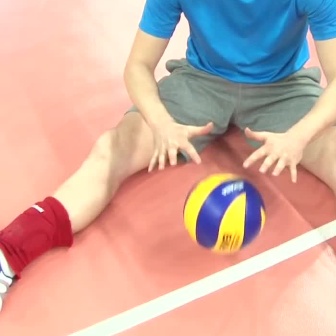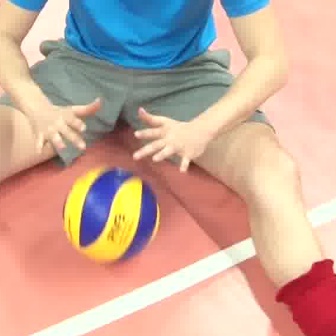
  Please identify the target specified by the bounding box [180,170,267,256] in the first image and locate it in the second image. Return the coordinates in [x_min,y_min,x_max,y_max] format.
Answer: [59,164,160,265]